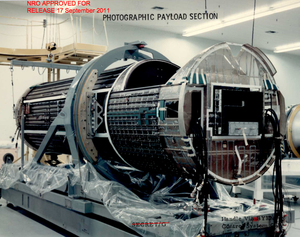
Keyhole 8 ou KH-8 est une série de satellites de reconnaissance optique américains dont 54 exemplaires ont été placés en orbite entre 1966 et 1984. Placés sur une orbite basse, ces satellites à la durée de vie relativement brève réalisaient des images avec une résolution spatiale pouvant atteindre 15 cm. Ils renvoyaient sur Terre les films argentiques réalisés à l'aide d'une ou deux capsules de retour équipées d'un bouclier thermique et d'un parachute. Les KH-7 qui avaient pris la suite des KH-7/Gambit 1 ont été remplacés par la série des KH-11.